Bayard's Cove Fort

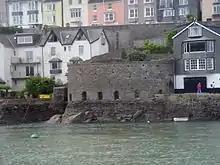
The fort seen from the harbour

At the outbreak of the English Civil War in 1642 between the supporters of Charles I and those of Parliament, Dartmouth initially sided with Parliament. In 1643, Prince Maurice besieged and took the town, whose defences proved vulnerable to a landward attack. In January 1646, Sir Thomas Fairfax led a Parliamentary army to retake Dartmouth, seizing Bayard's Cove Fort and the five iron artillery guns stationed there by the Royalists to protect the estuary.